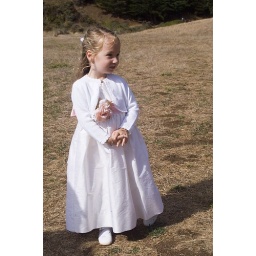
My daughter Celeste, dressed up to be a flower girl in a friend's wedding.